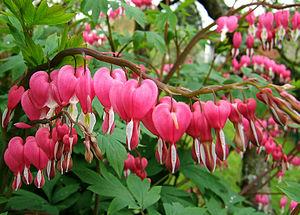
Cœur de Marie ou Cœur-de-Jeannette Italiano: Cuore di Maria 日本語: ケマンソウ Lietuvių: Dailieji auskarėliai 中文: 荷包牡丹，鱼儿牡丹，铃儿草